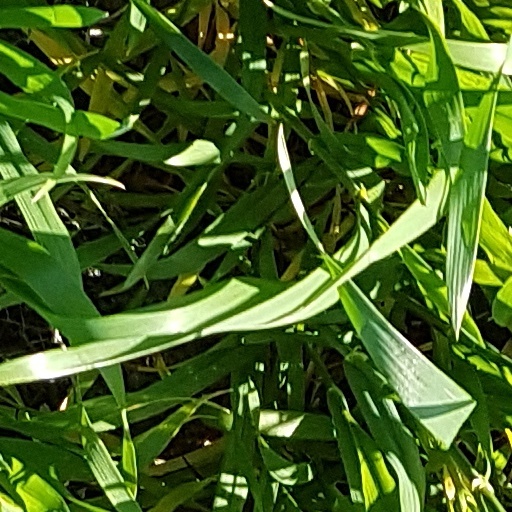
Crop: wheat